Otto Gussmann

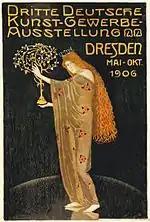
Poster for the Third German Exhibition

His father was a pastor. After completing secondary school, he began an apprenticeship with a decorative painter in Stuttgart. He also took classes at the Kunstgewerbeschule (now the State Academy of Fine Arts). In 1892, he moved to the teaching institute at the Kunstgewerbemuseum Berlin. Four years later, he began studying at the Berlin Academy of Fine Arts.